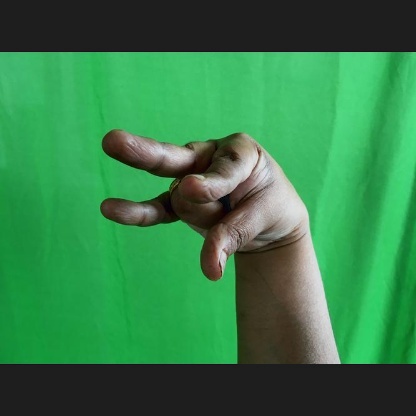
Mudra: Kangulam